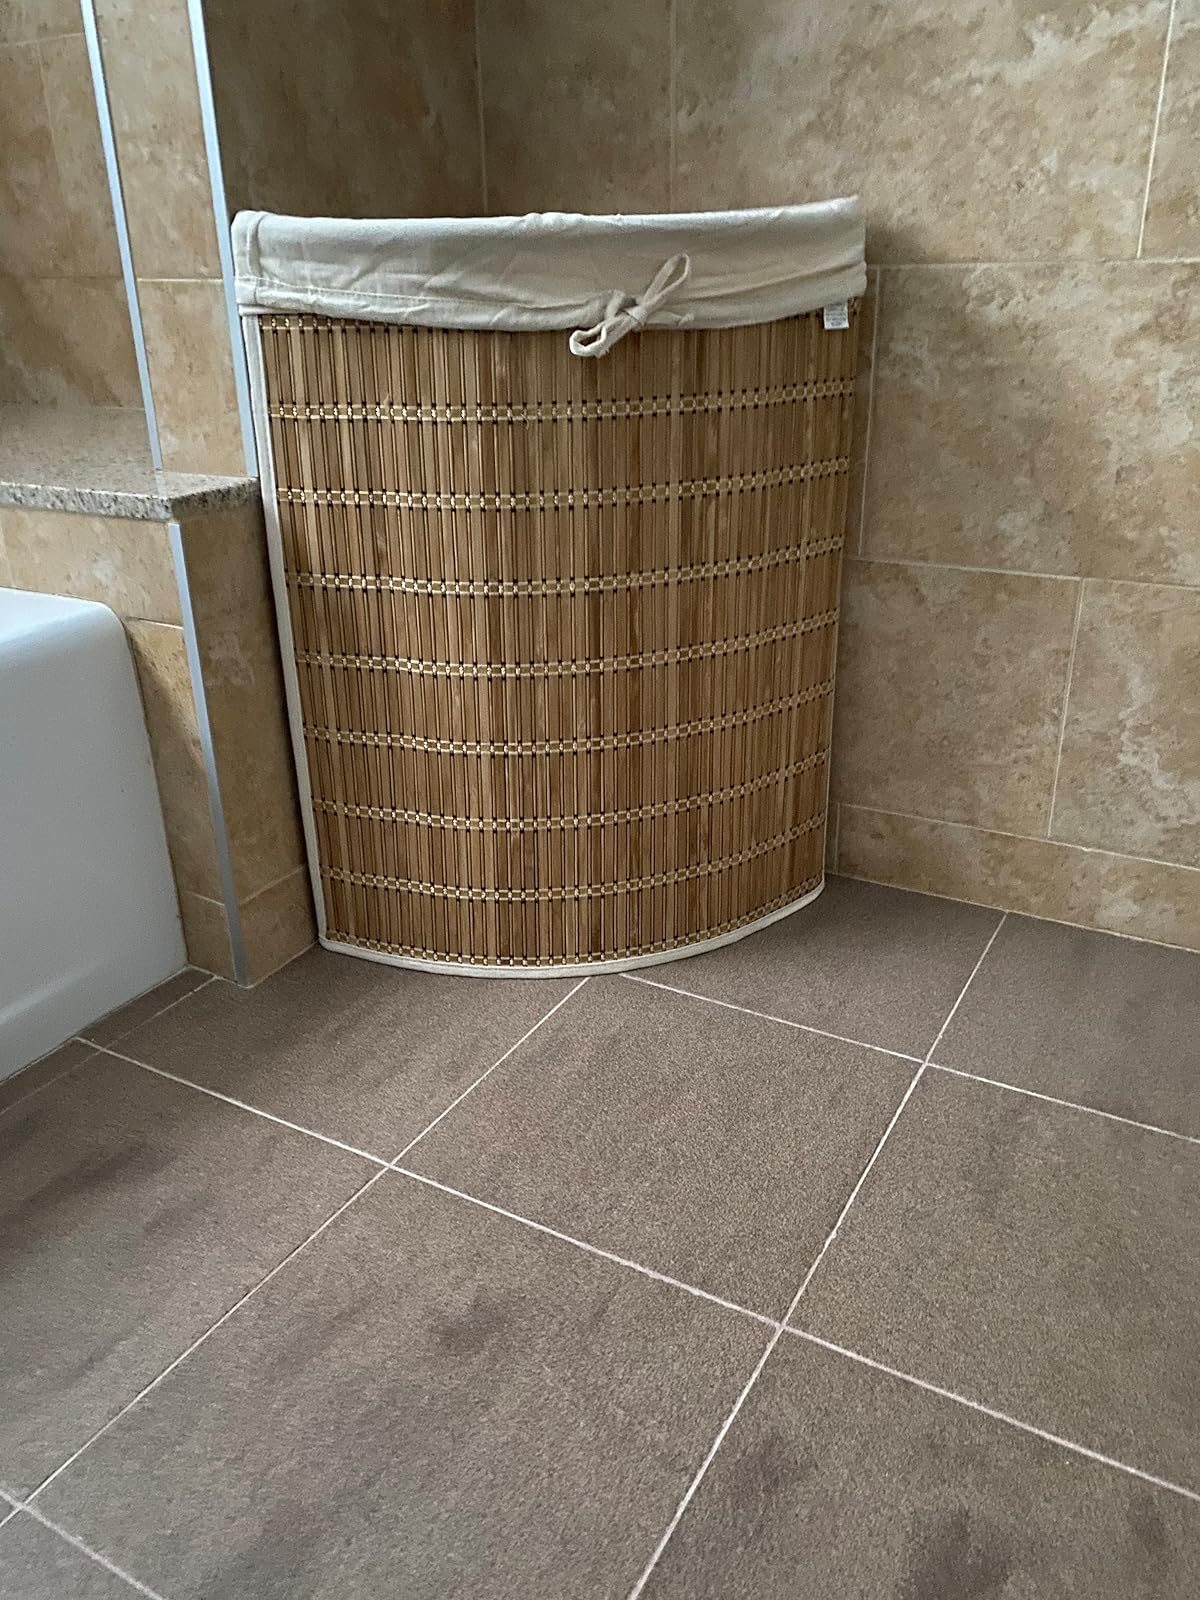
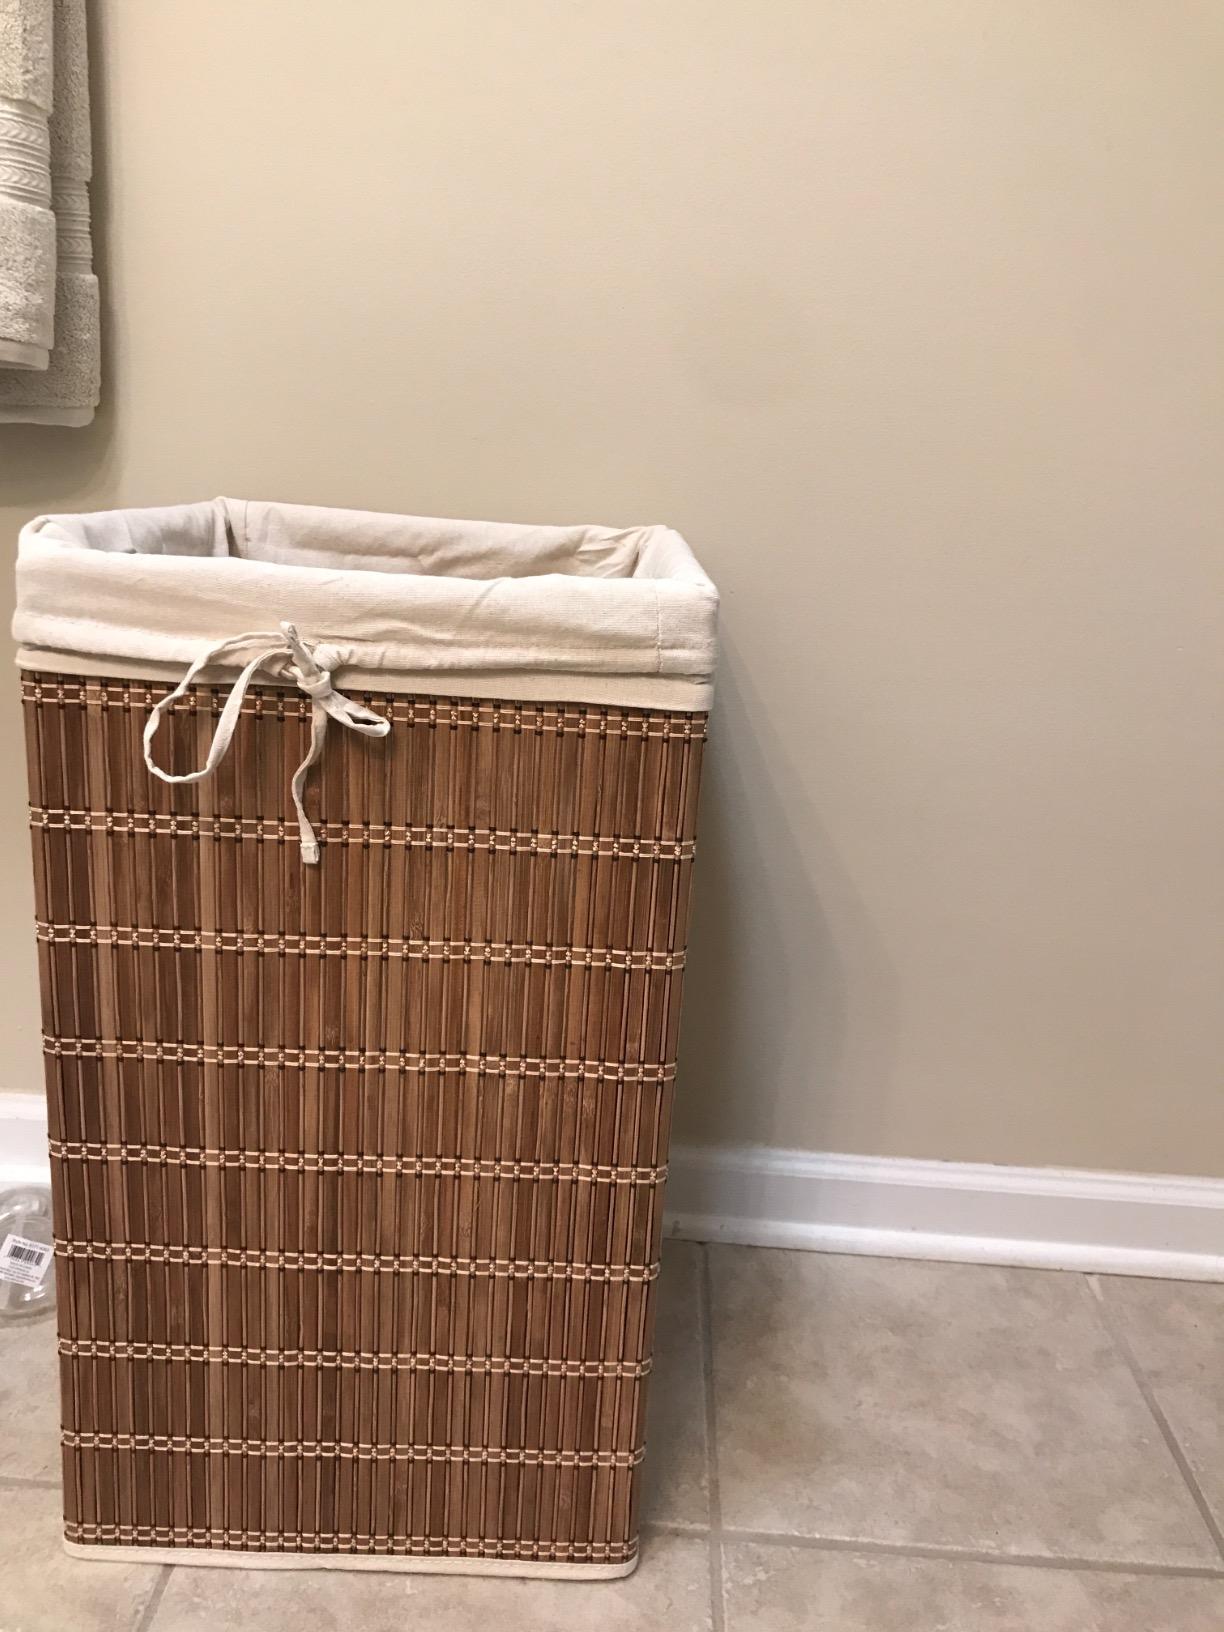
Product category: items_hamper
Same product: no